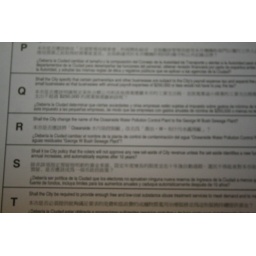
Heuer and I walked across the street to our polling station and put our stakes in the ground for a brighter future.